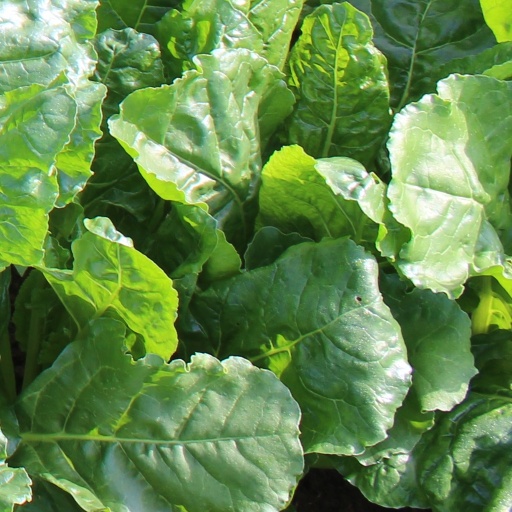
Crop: sugar beet